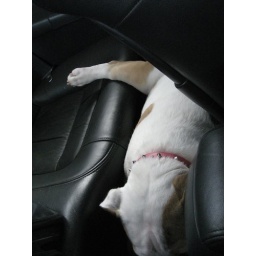
i think this is hilarious.....shes in the back seat of rex's car trying to get comfy